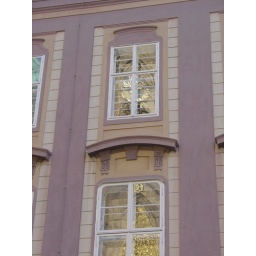
clock in the window